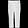
Label: Trouser